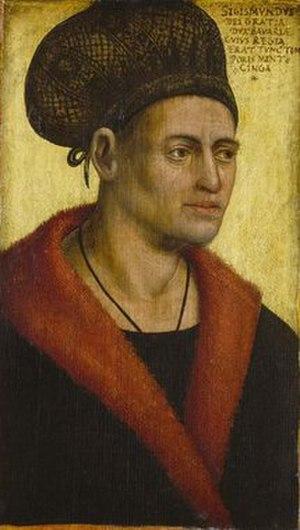
Du milieu du VIᵉ siècle à 1918, la Bavière a été gouvernée par des ducs, puis des électeurs et enfin des rois. La maison de Wittelsbach, arrivée au pouvoir en 1180, à la chute des Welf, s'y est maintenue jusqu'en 1918.
Cette page dresse une liste de personnalités nées au cours de l'année 1439 :
Sigismond de Bavière est membre de la maison de Wittelsbach duc corégent de Bavière-Munich de 1463 à 1467 puis un duc de Bavière-Dachau de 1467 à sa mort.